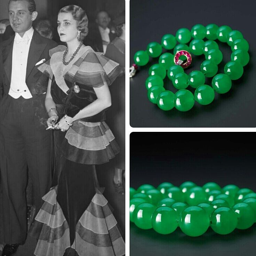
architect and her husband arriving .